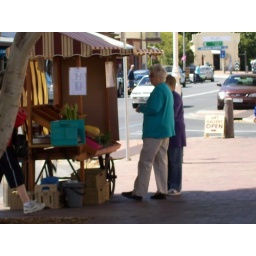
Each week fresh fruit and vegetables are sold from this barrow on the main street in Goolwa